Wilkin Ramírez

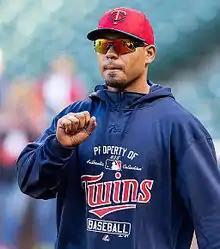
Ramirez with the Minnesota Twins

Wilkin Emilio Ramírez (born October 25, 1985) is a Dominican former professional baseball outfielder. He played in Major League Baseball (MLB) for the Detroit Tigers, Atlanta Braves, and Minnesota Twins.